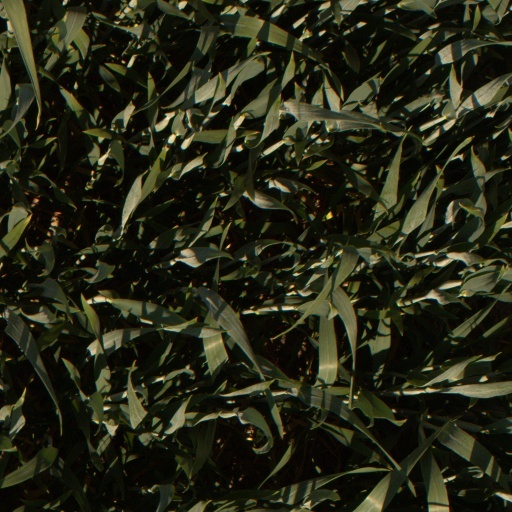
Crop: wheat